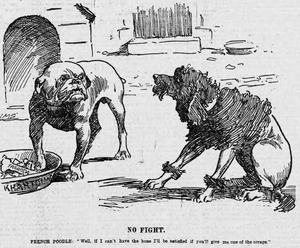
La crise de Fachoda est un incident diplomatique sérieux qui opposa la France au Royaume-Uni en 1898 dans le poste militaire avancé de Fachoda au Soudan. Son retentissement a été d’autant plus important que ces pays étaient alors agités par de forts courants nationalistes.
Le partage de l'Afrique désigne le processus de compétition territoriale entre les puissances européennes en Afrique, partie du mouvement général de colonisation de la fin du XIXᵉ siècle. Les deux principaux pays européens concernés étaient la France et le Royaume-Uni. L'Allemagne, l'Italie, le Portugal, la Belgique et l'Espagne y ont aussi participé, mais de façon moins importante et souvent plus tardive.